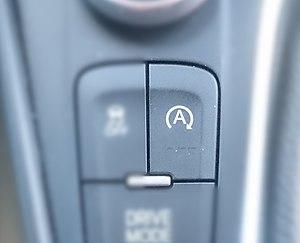
Bouton Stop &amp
Le système d'arrêt et redémarrage automatique du moteur, appelé aussi démarrage-arrêt automatique au Canada, est un dispositif automobile d'interruption du moteur à combustion permettant d'économiser le carburant et de réduire la pollution associée, essentiellement en ville et dans les embouteillages.